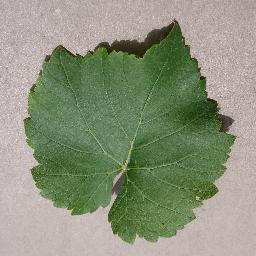
Label: Grape___healthy